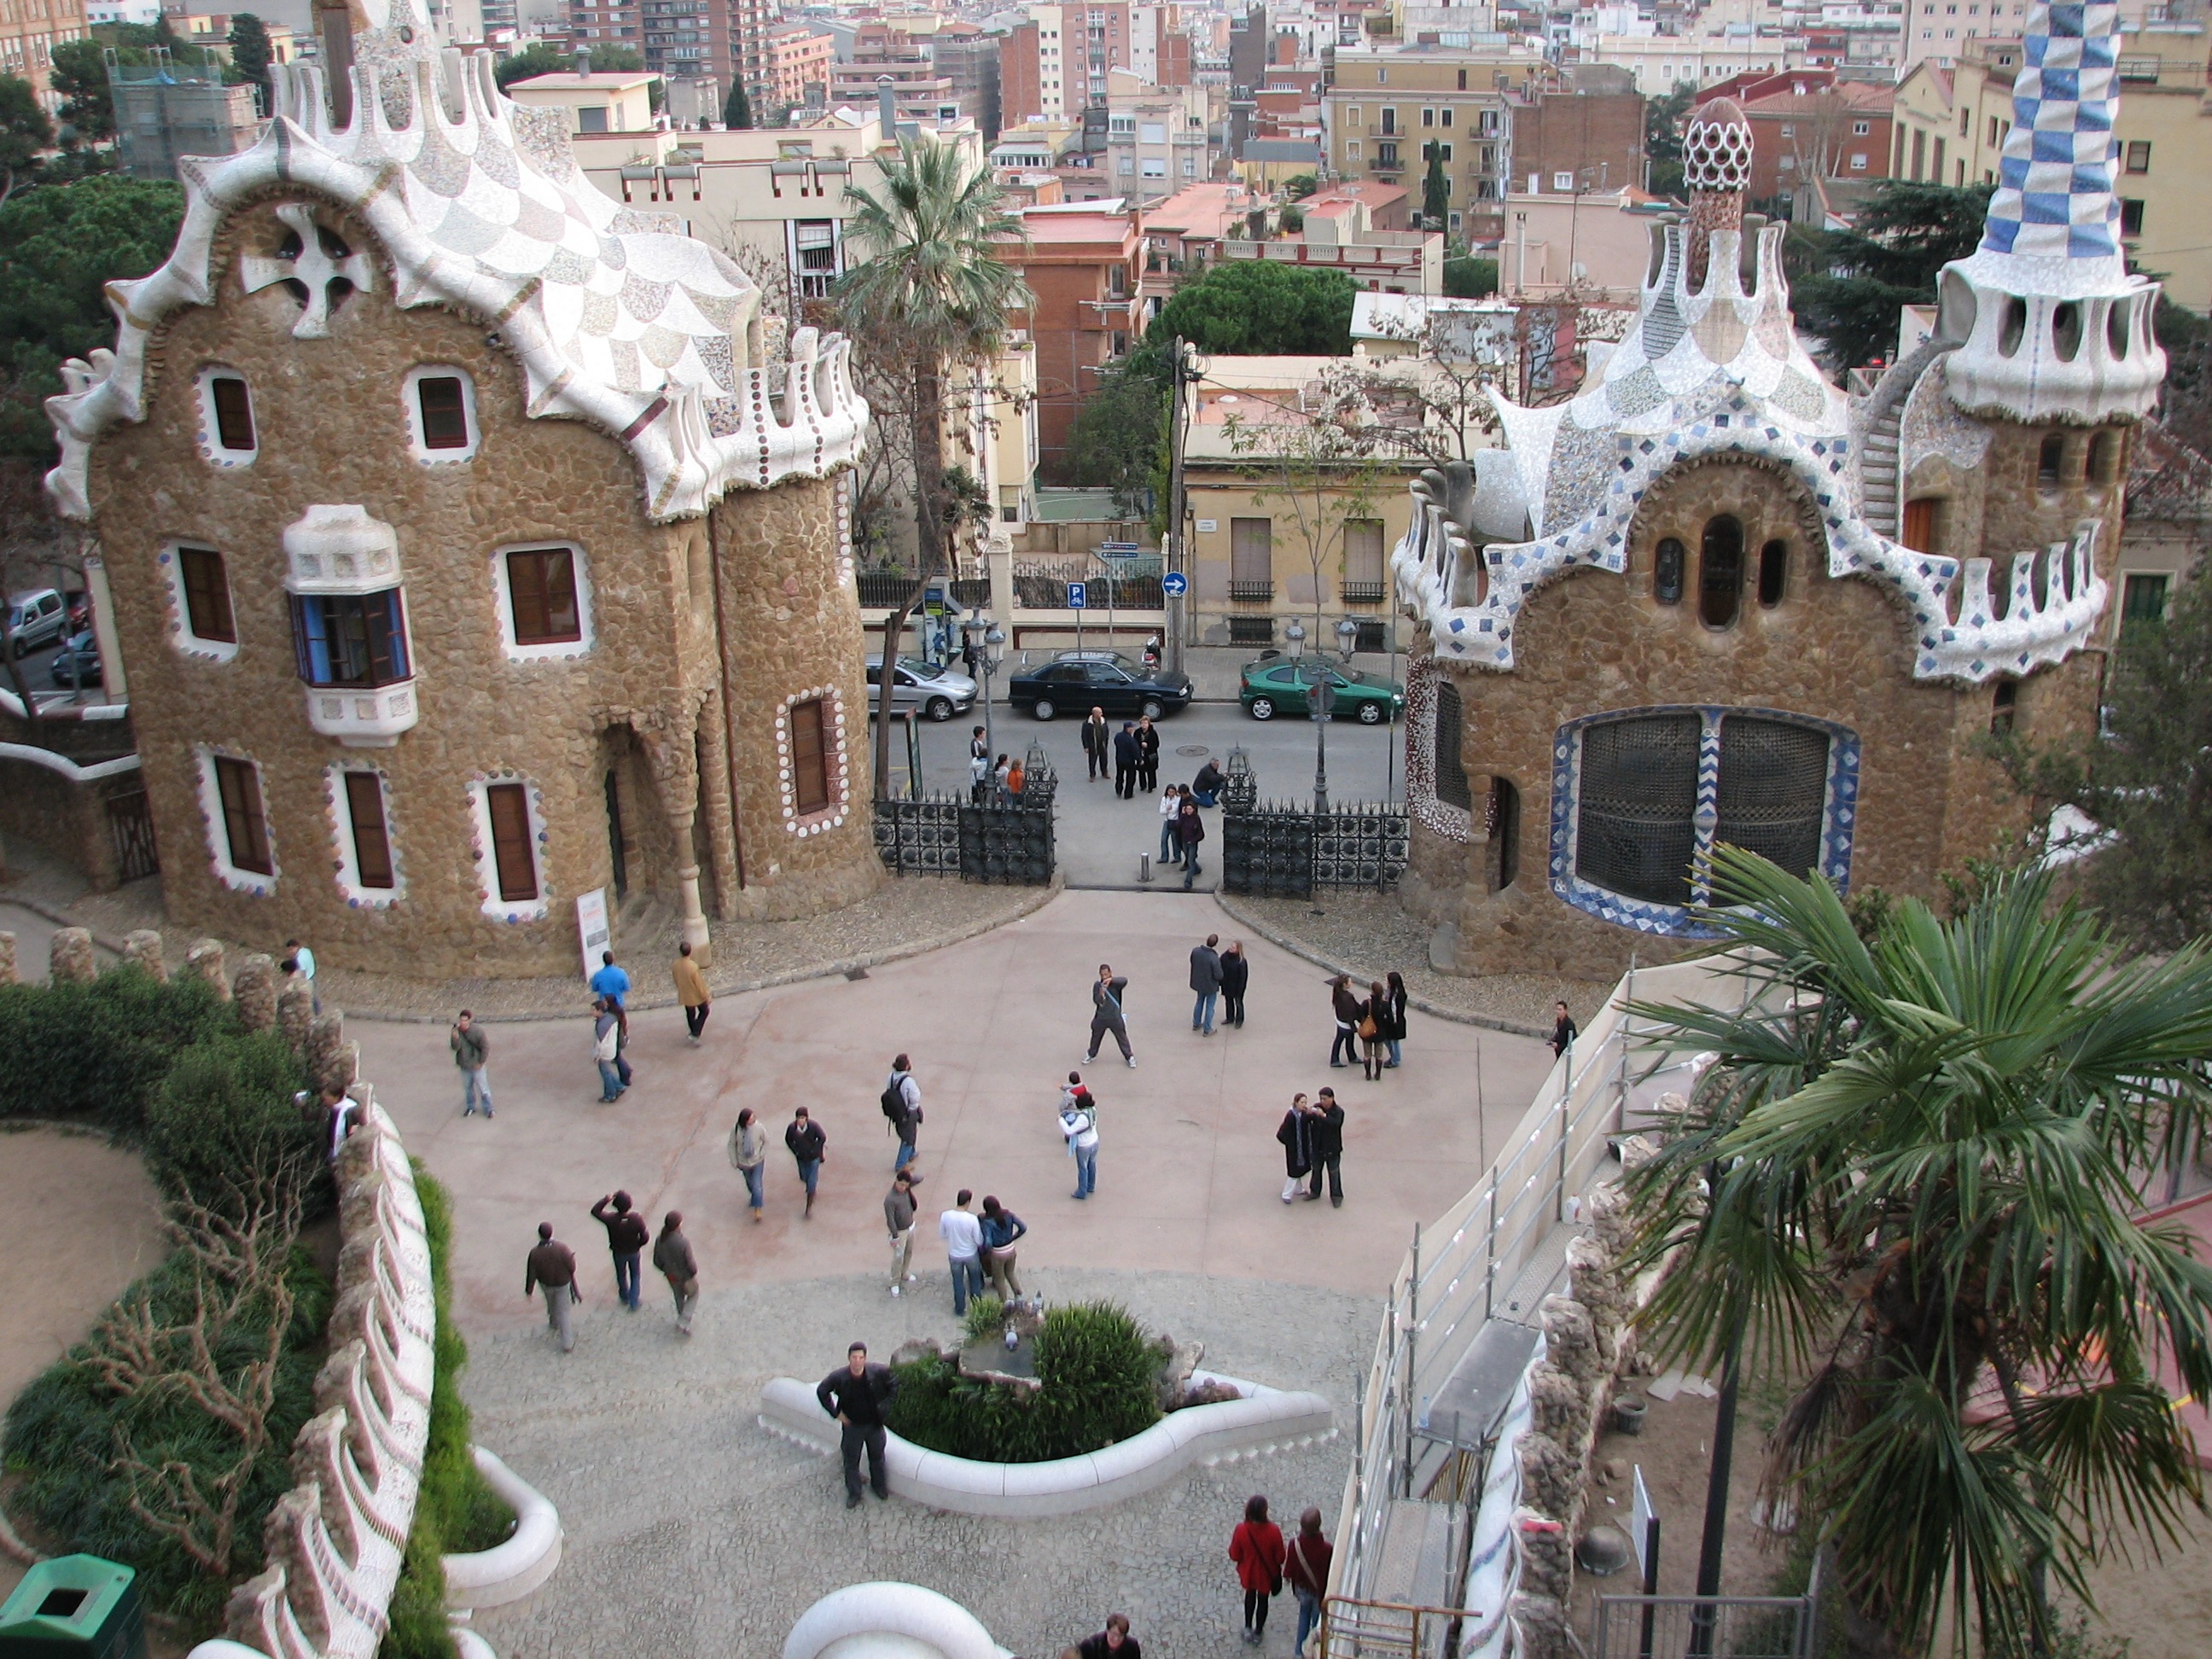
architecture, road, town, palace, alley, vacation, plaza, holiday, tourism, barcelona, spain, courtyard, homes, gaudi, town square, impressions